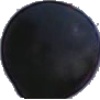
Label: blue_grape